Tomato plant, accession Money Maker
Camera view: bottom (45 deg); turntable rotation: 270 degrees
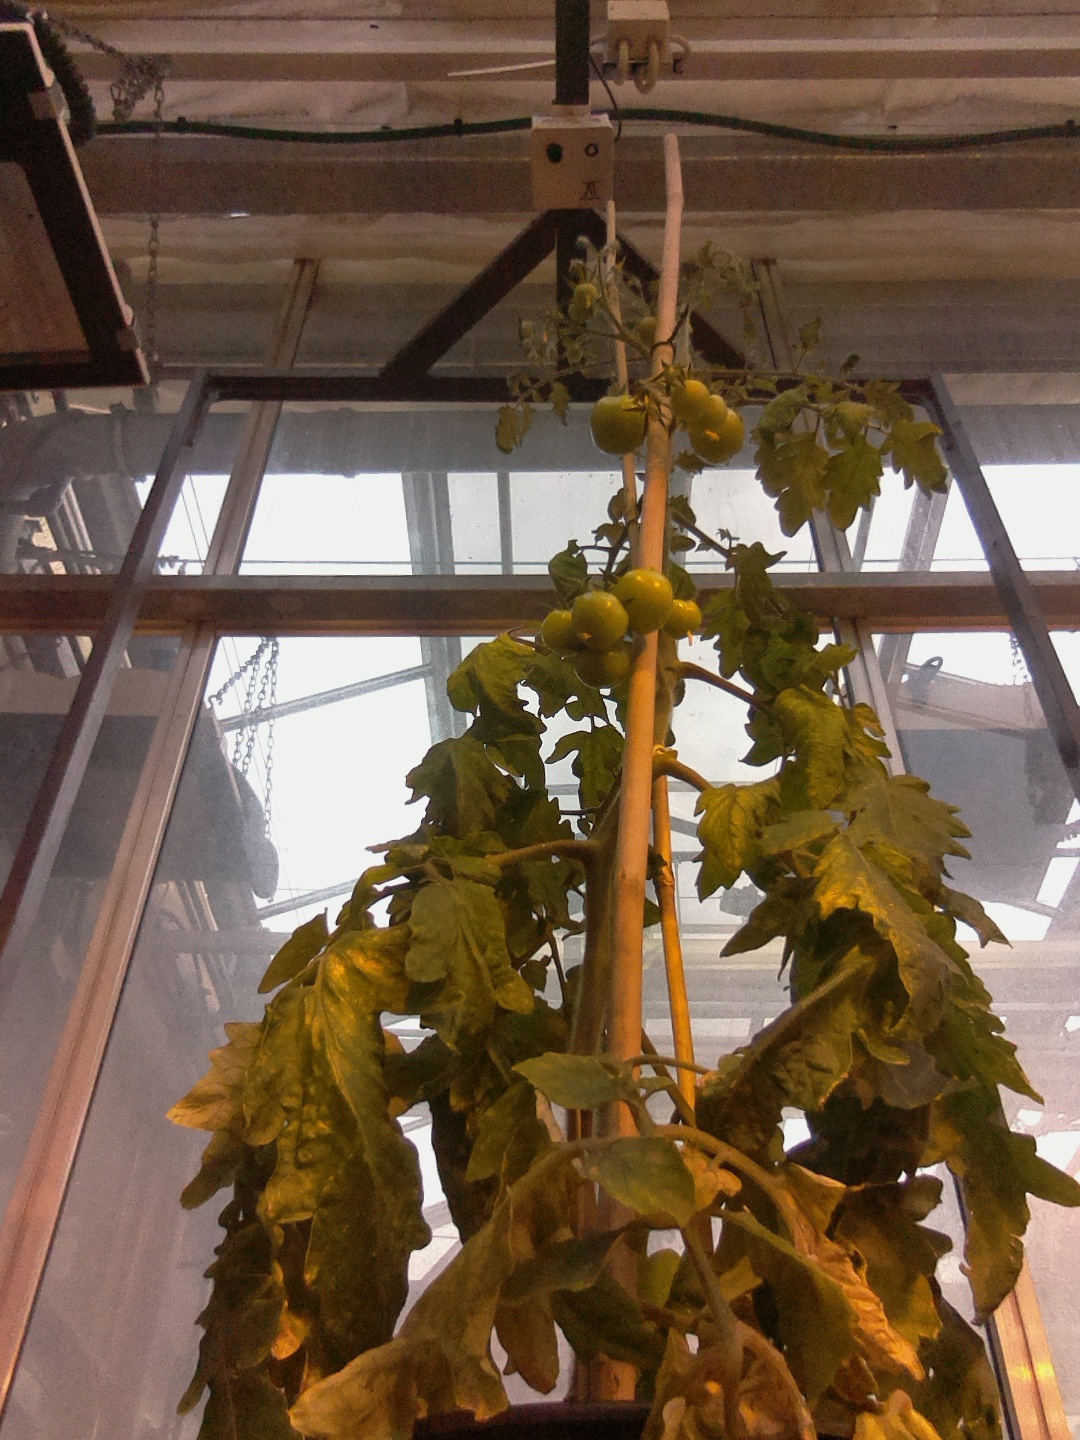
BBCH growth stage 74: 40%-50% of final fruit size